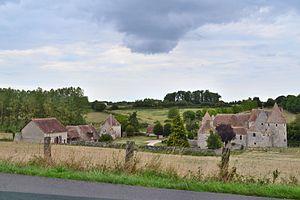
Vue d'ensemble du Château de Buranlure.